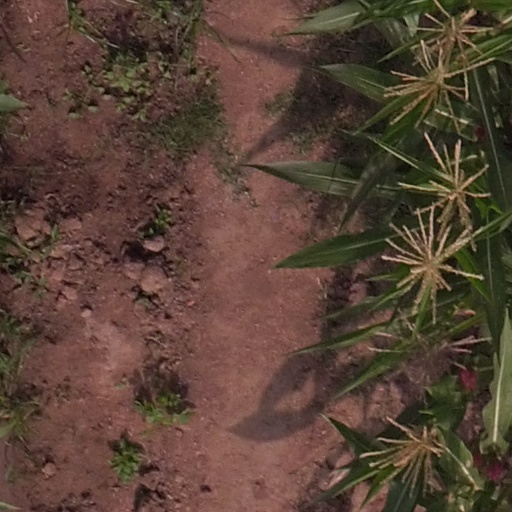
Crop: maize; corn